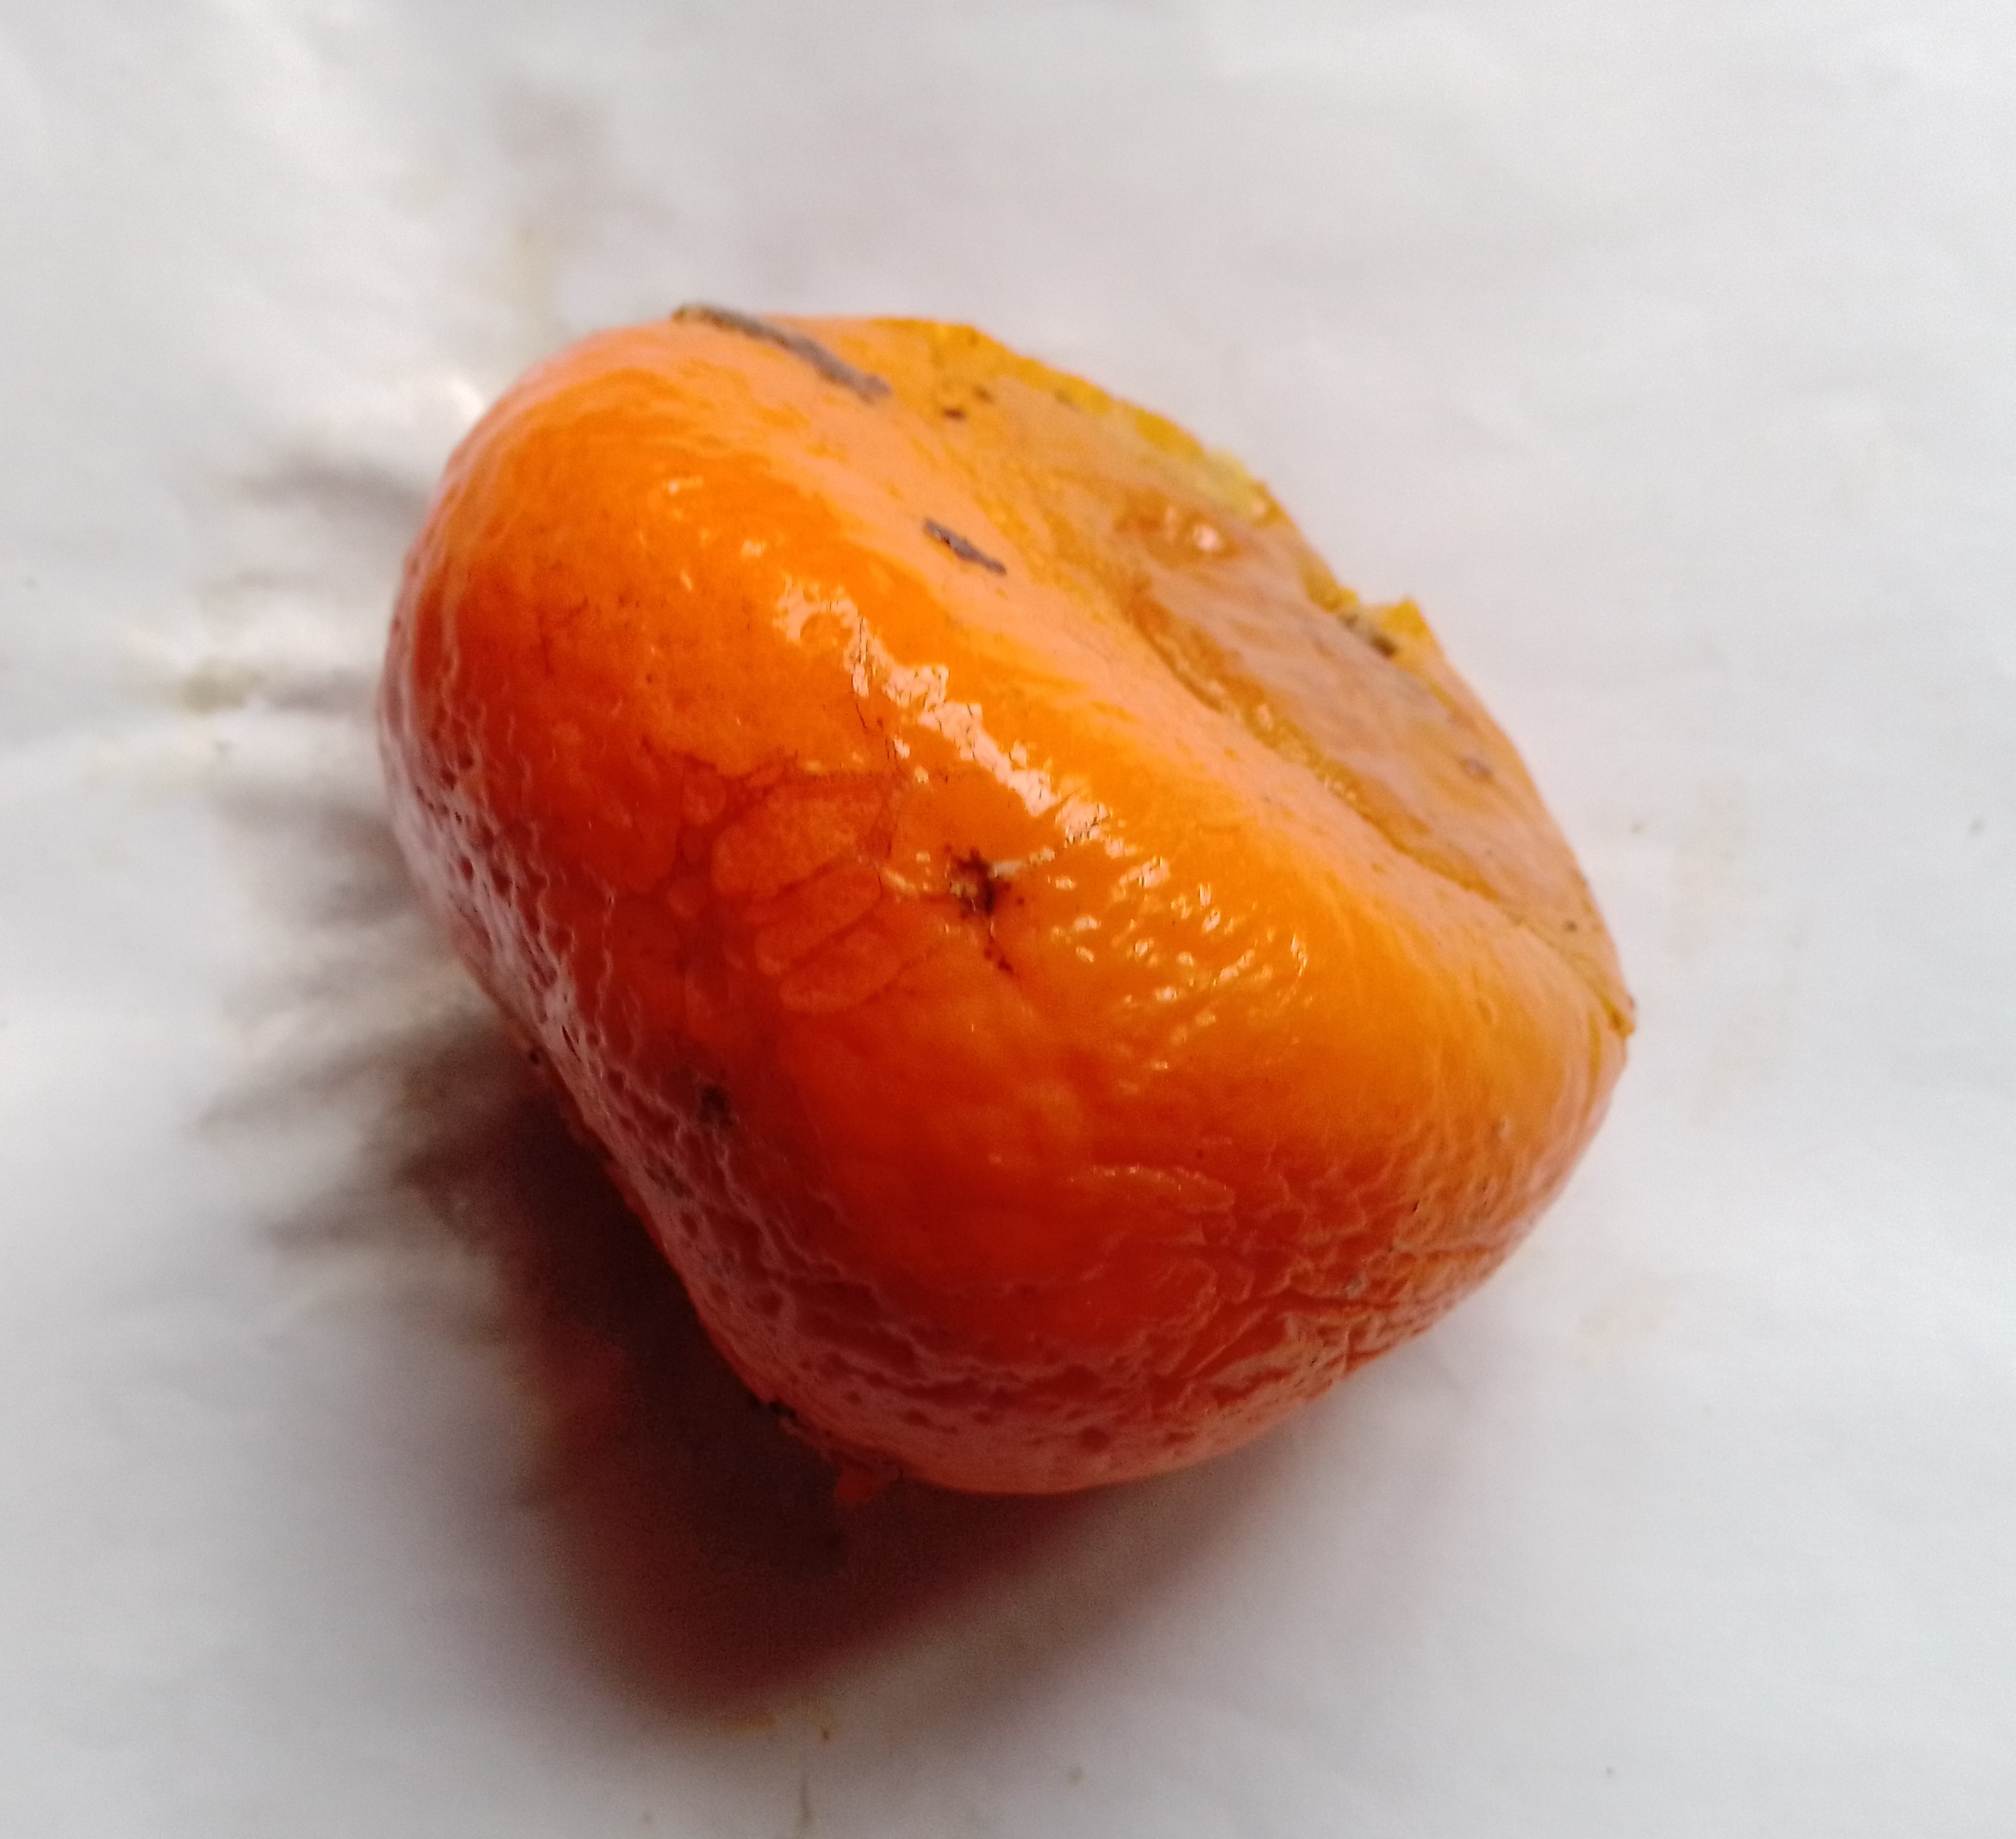
Fruit: orange
Condition: rotten